C. K. Stead

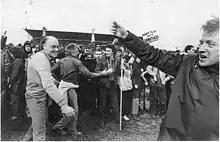
Stead (left) at the 1981 protest against Springboks in Hamilton

Stead completed his PhD at the University of Bristol in 1961. From 1959 to 1986, Stead taught at the University of Auckland, becoming the Professor of English in 1968. In 1964, Stead published his first book, "The New Poetic" (1964), based on his PhD study of W. B. Yeats, Ezra Pound, T.S. Eliot and the Georgian poets. It went on to sell over 100,000 copies. His first book of poems, "Whether the Will Is Free: Poems 1954–62", was published in the same year.